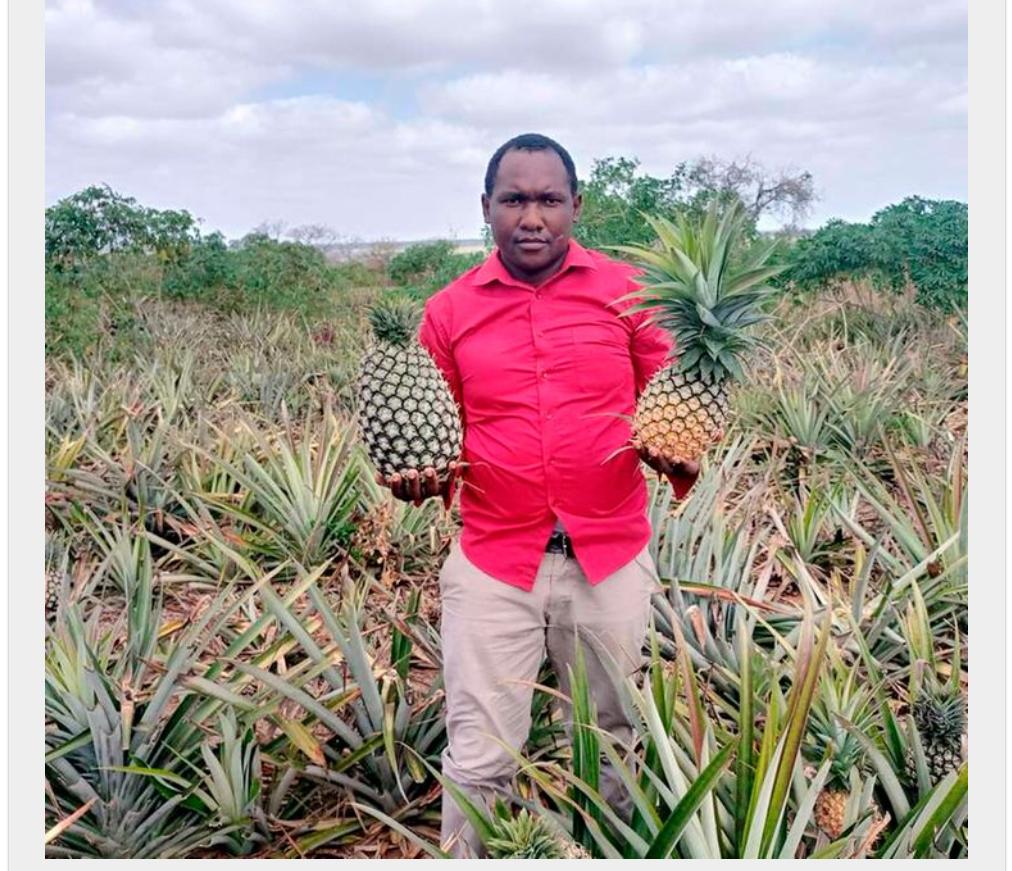
Mkulima ananijishughulisha na mazao